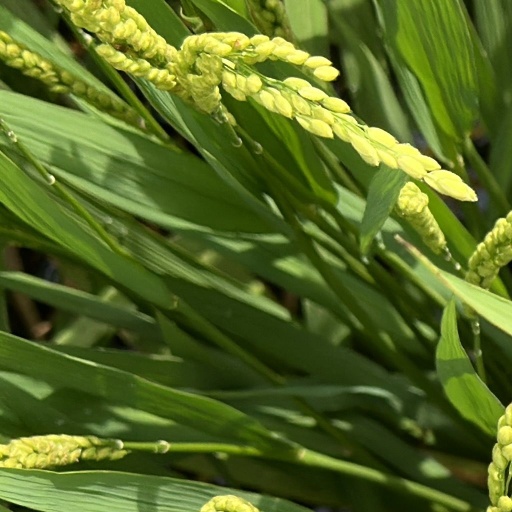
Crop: rice